Croatian literature

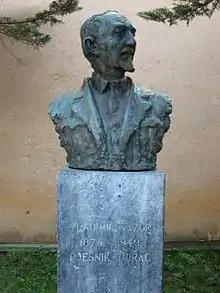
Vladimir Nazor

The modernist movement manifested itself in literature, the visual arts, and other aspects of cultural and national life. From the beginning, there were two distinct threads: one mainly apolitical, cosmopolitan, and aesthetic ("Mladost", "Hrvatski salon", "Život"), while the other was younger, more progressive and political ("Nova nada", "Hrvatska misao", "Novo doba", "Narodna misao", "Glas"). A few prominent writers, such as Antun Gustav Matoš and Dinko Šimunović, were not involved in either movement. The difference between "old" and "young" lasted for more than a decade and was related to similar movements in the rest of Europe. In addition, there was a new openness to other influences and literature in French, German, Russian, Italian, Polish and Czech all left their mark.